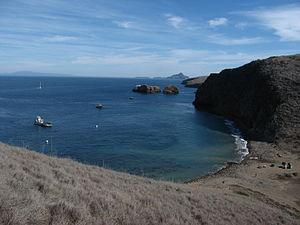
Le parc national des Channel Islands est un parc national américain qui englobe cinq des huit îles de l'archipel des Channel Islands dans l'Océan Pacifique au large de la Californie. La moitié du parc est sous-marine. Les îles se situant à l'intérieur du parc s'étendent le long de la côte de Californie du sud de Point Conception près de Santa Barbara à l'Île San Clemente, au sud-ouest de Los Angeles. Le siège social du parc et le centre des visiteurs de Robert J. Lagomarsino sont situés dans la ville de Ventura.